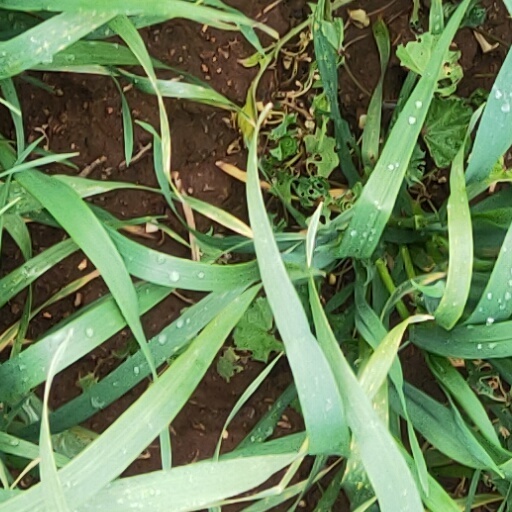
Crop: wheat